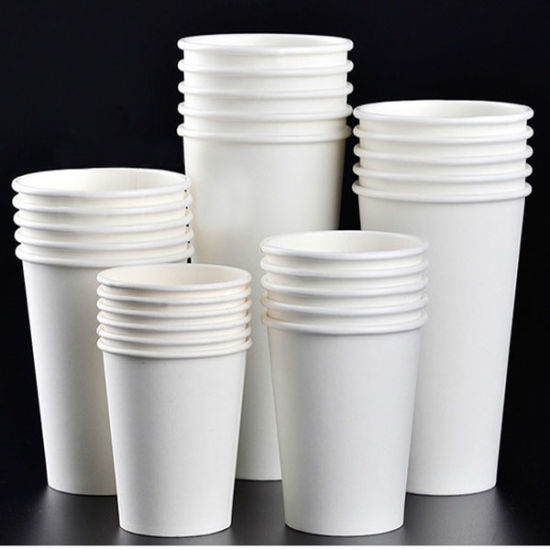
Label: paper